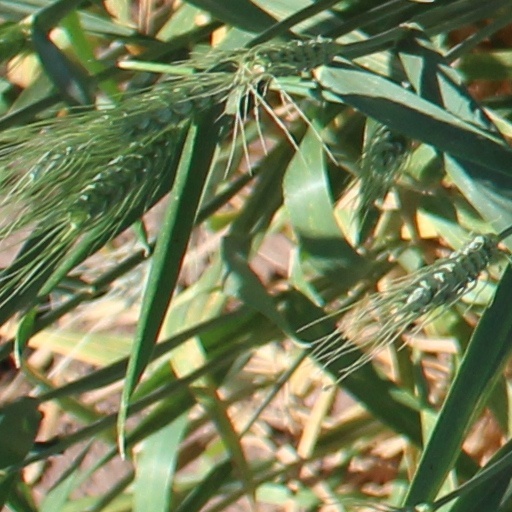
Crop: wheat